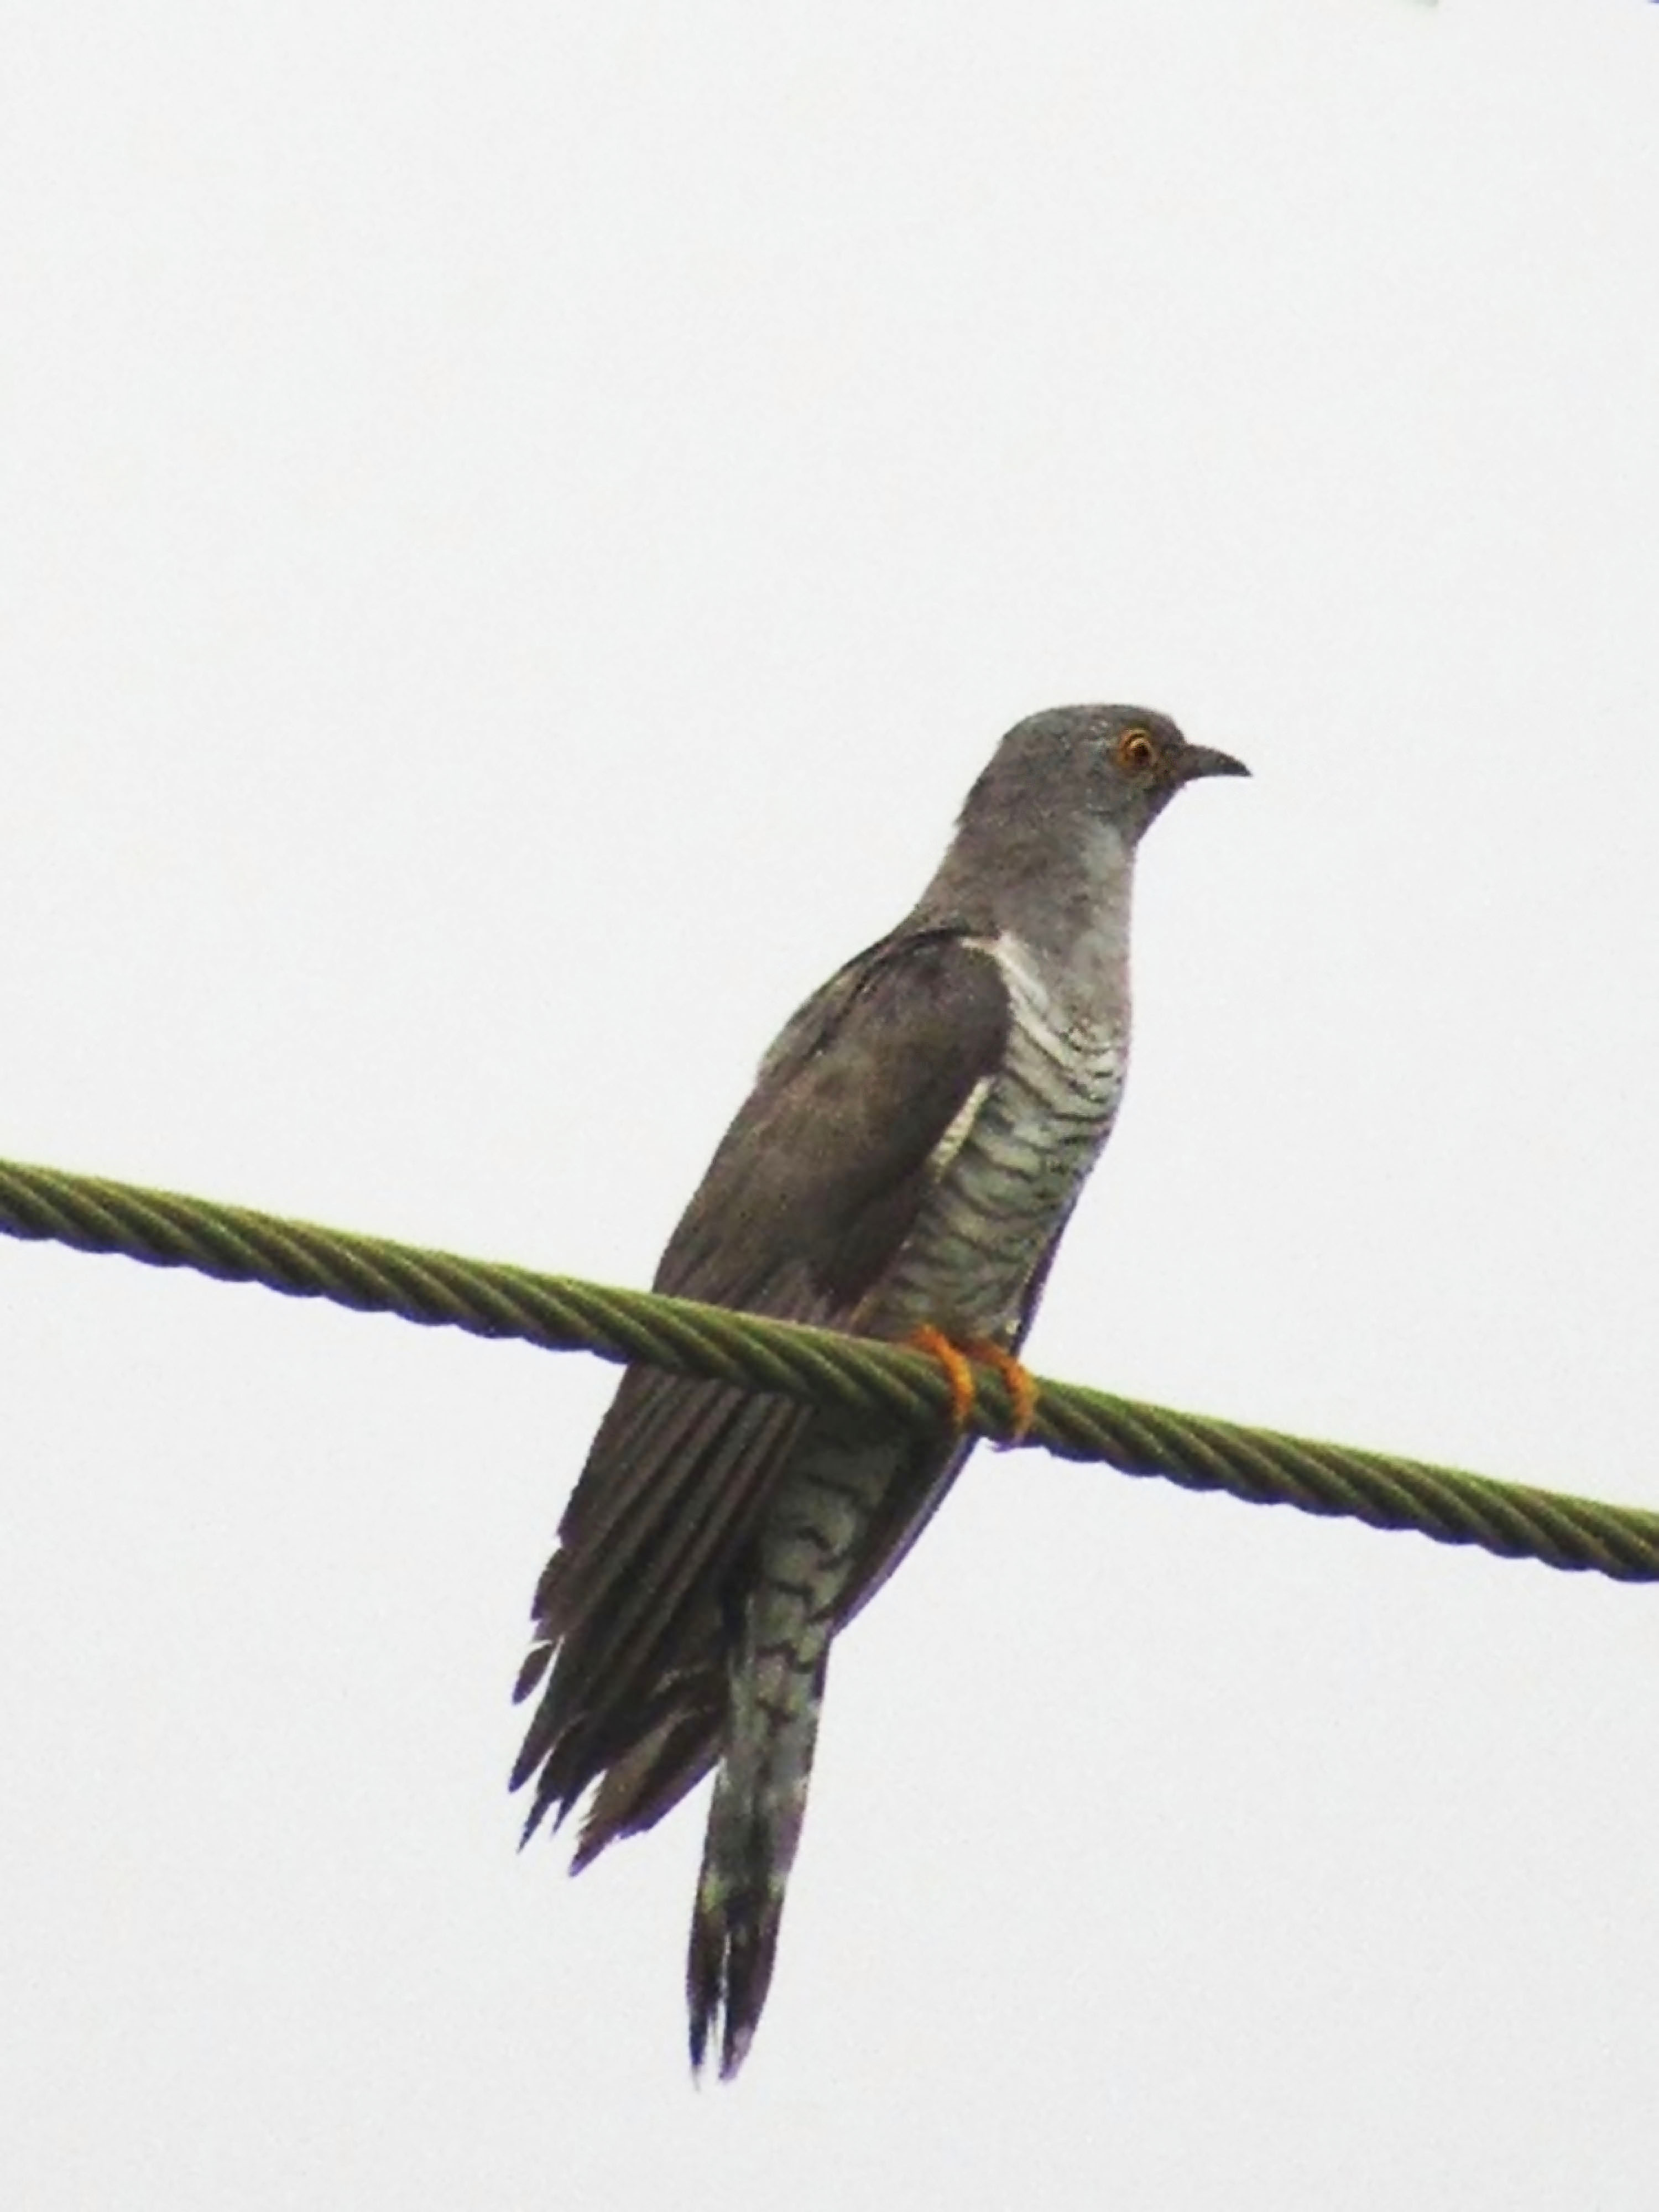
indian, cuckoo, bird, vertebrate, beak, cuculiformes, feather, wildlife, tail, coraciiformes, twig, perching bird, wing